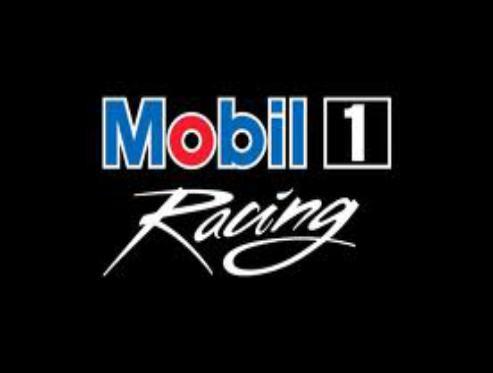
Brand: mobil
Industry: Necessities